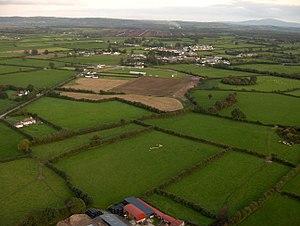
L'agriculture en Irlande est principalement marquée par la place importante de l'élevage et des terres alloués à l'alimentation de ce dernier, soit par l'utilisation de fourrage, mais surtout par l'allocation d'une importante part du territoire irlandais aux prairies.